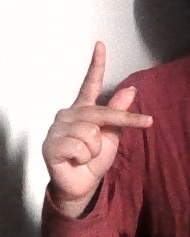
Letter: dha